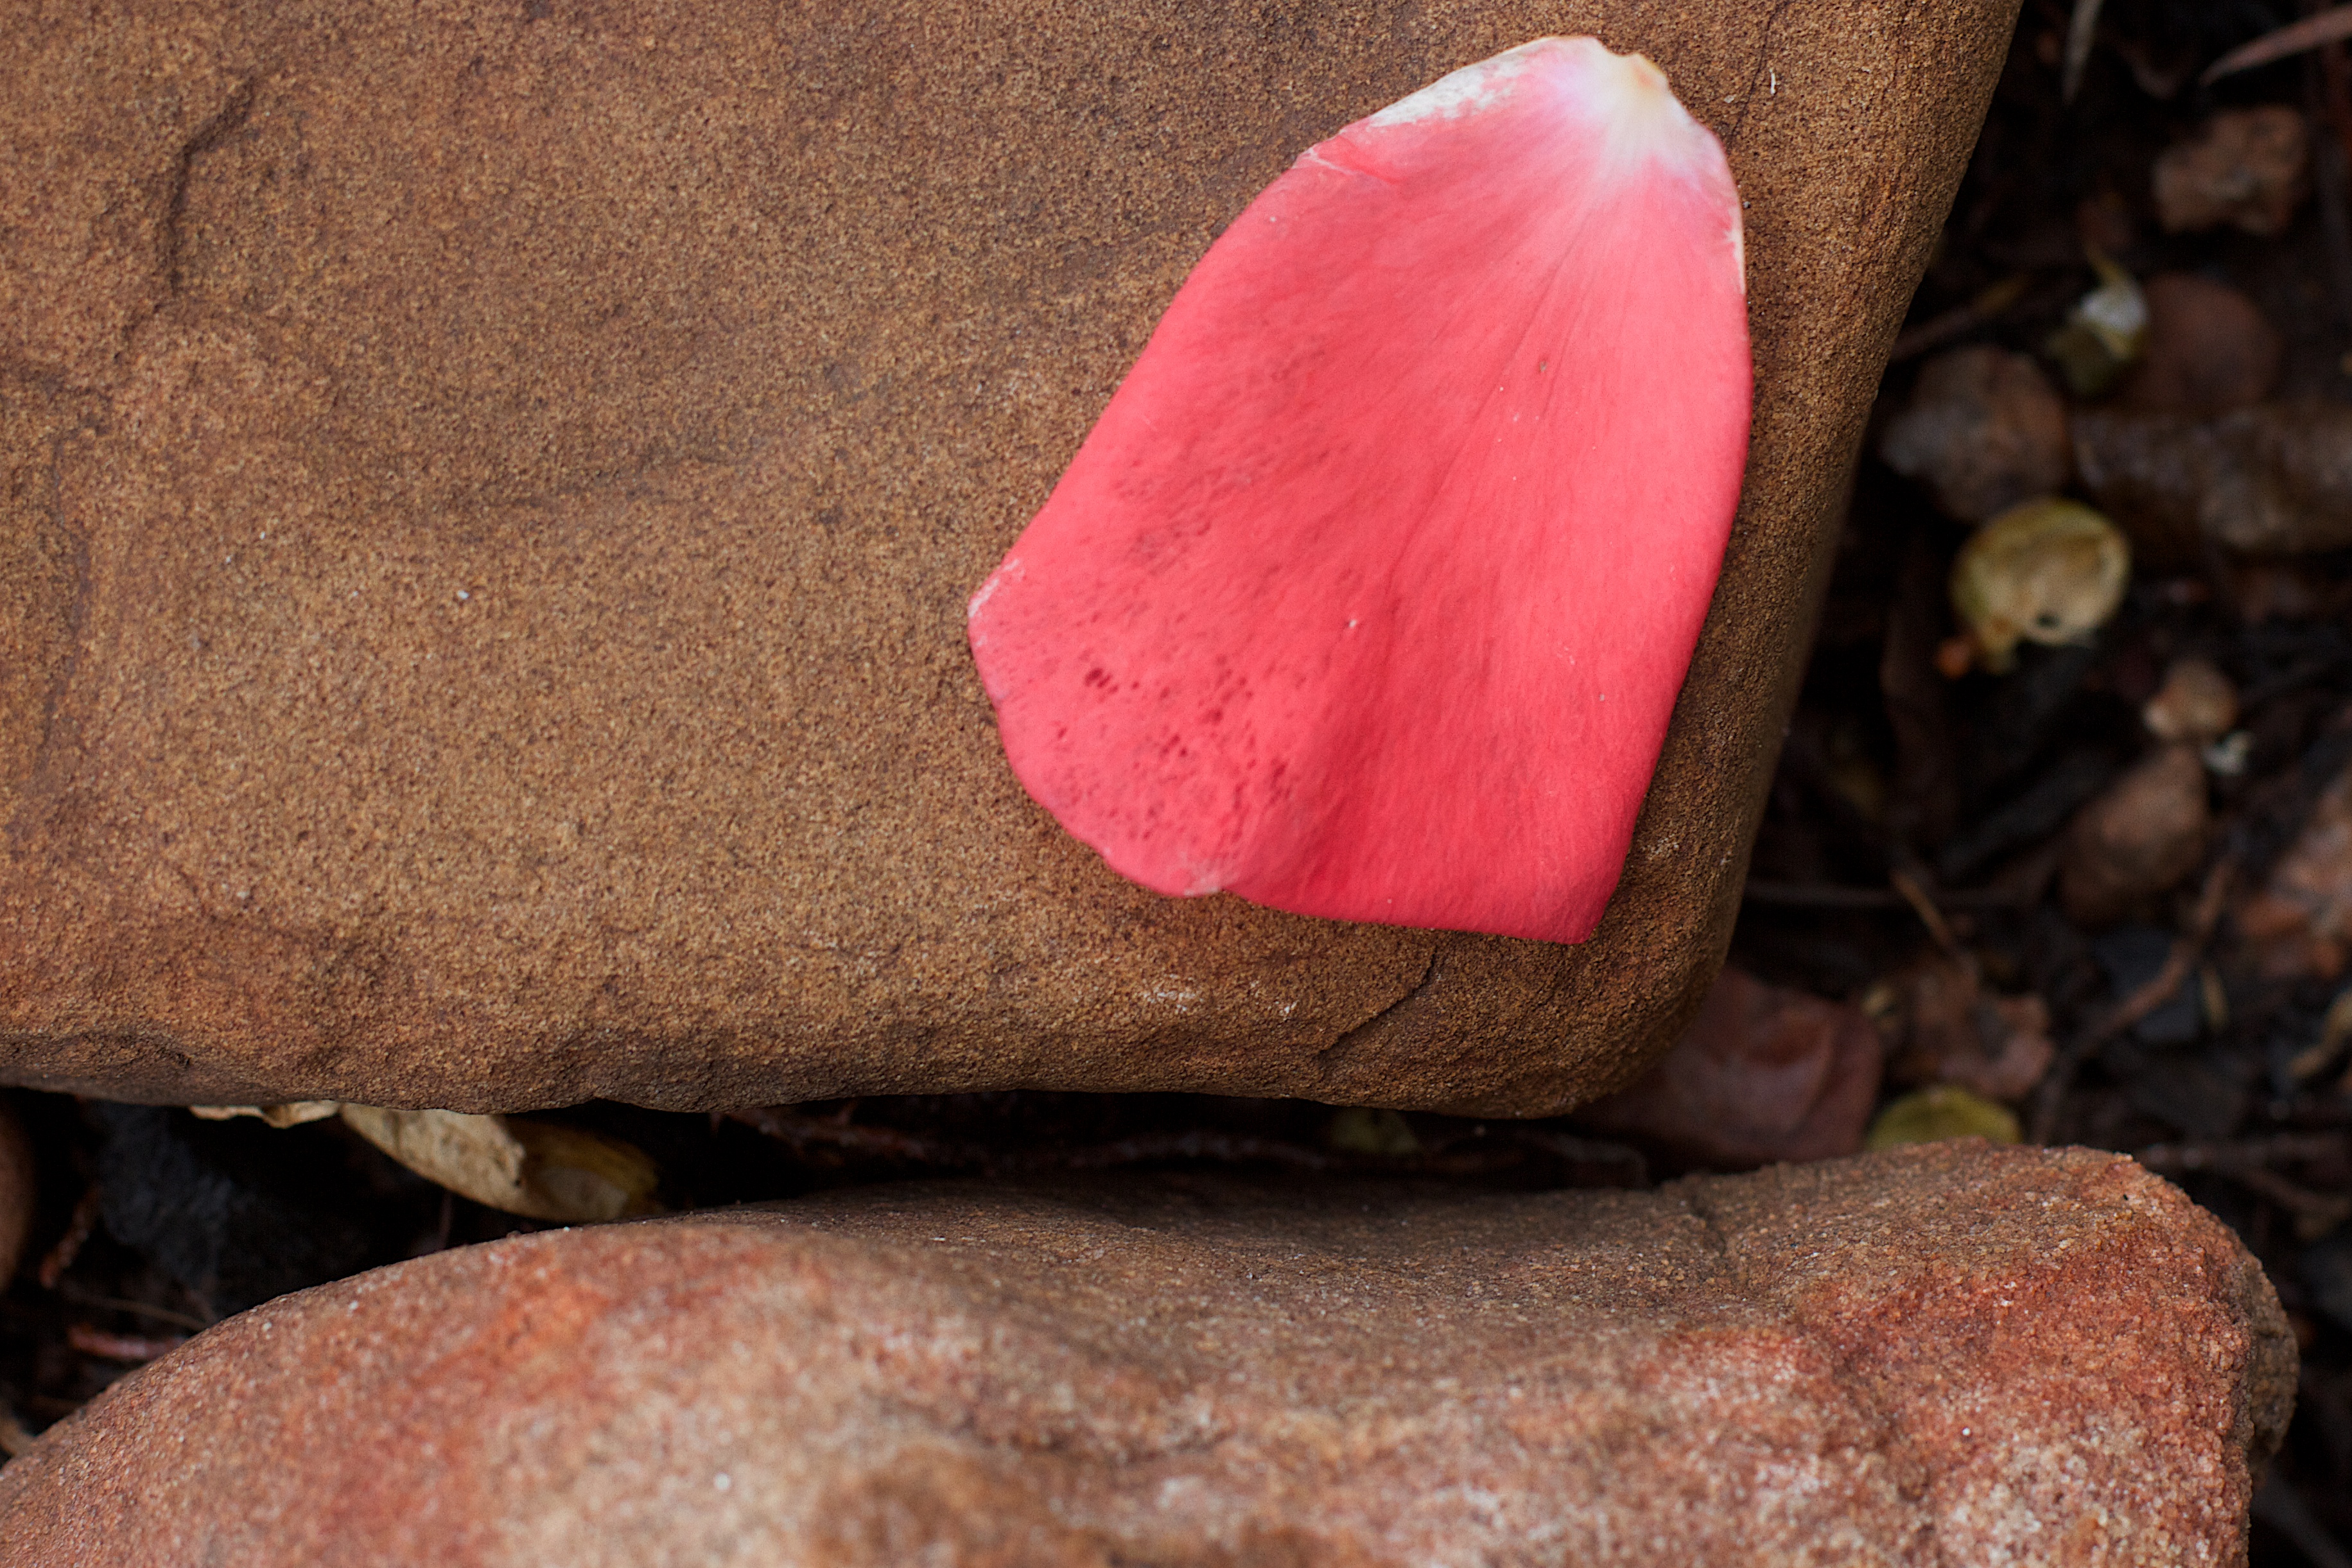
hand, rock, wood, leaf, flower, red, soil, material, close up, organ, 2014365, macro photography